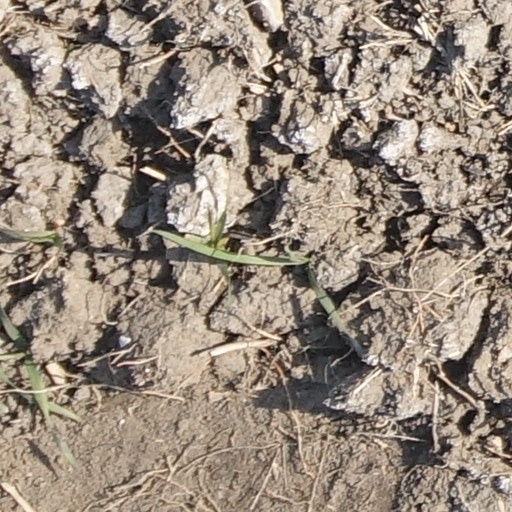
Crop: wheat